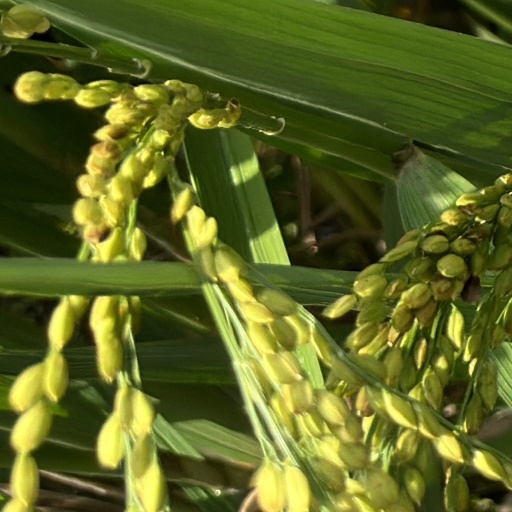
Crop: rice